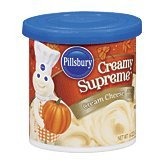
Item Name: Pillsbury Creamy Supreme Cream Cheese Frosting, 16 oz
Product Description: Pillsbury Creamy Supreme Cream Cheese Frosting, 16 oz
Value: 16.0
Unit: Ounce

Price: 2.19